ProbOnto

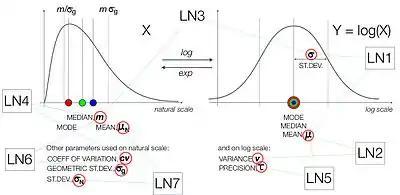
Overview of parameterizations of the log-normal distributions.

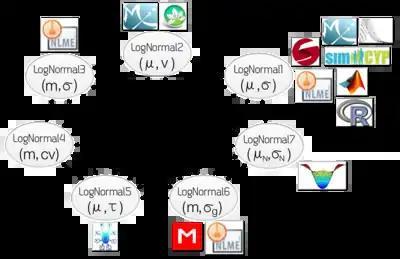
Support of different parameterizations of the log-normal distributions in various tools and there connections, see text for examples. Tools visualised are Matlab (supports LN1), MCSim (LN6), Monolix (LN2 & LN3), PFIM (LN2 & LN3), Phoenix NLME (LN1, LN3 & LN6), PopED (LN7), R (programming language) (LN1), Simcyp Simulator (LN1), Simulx (LN1) and winBUGS (LN5)

ProbOnto knowledge base stores such re-parameterization formulas to allow for a correct translation of models between tools.